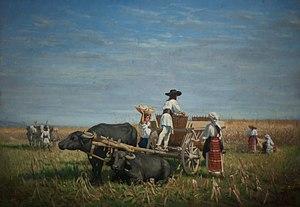
Récolte de maïs en Transylvanie. Huile sur toile de Jules Jacod Guillarmod
Jules Jacot-Guillarmod, né le 20 juillet 1828 à La Chaux-de-Fonds et décédé le 5 août 1889 à Saint-Blaise est un peintre animalier et paysagiste suisse.